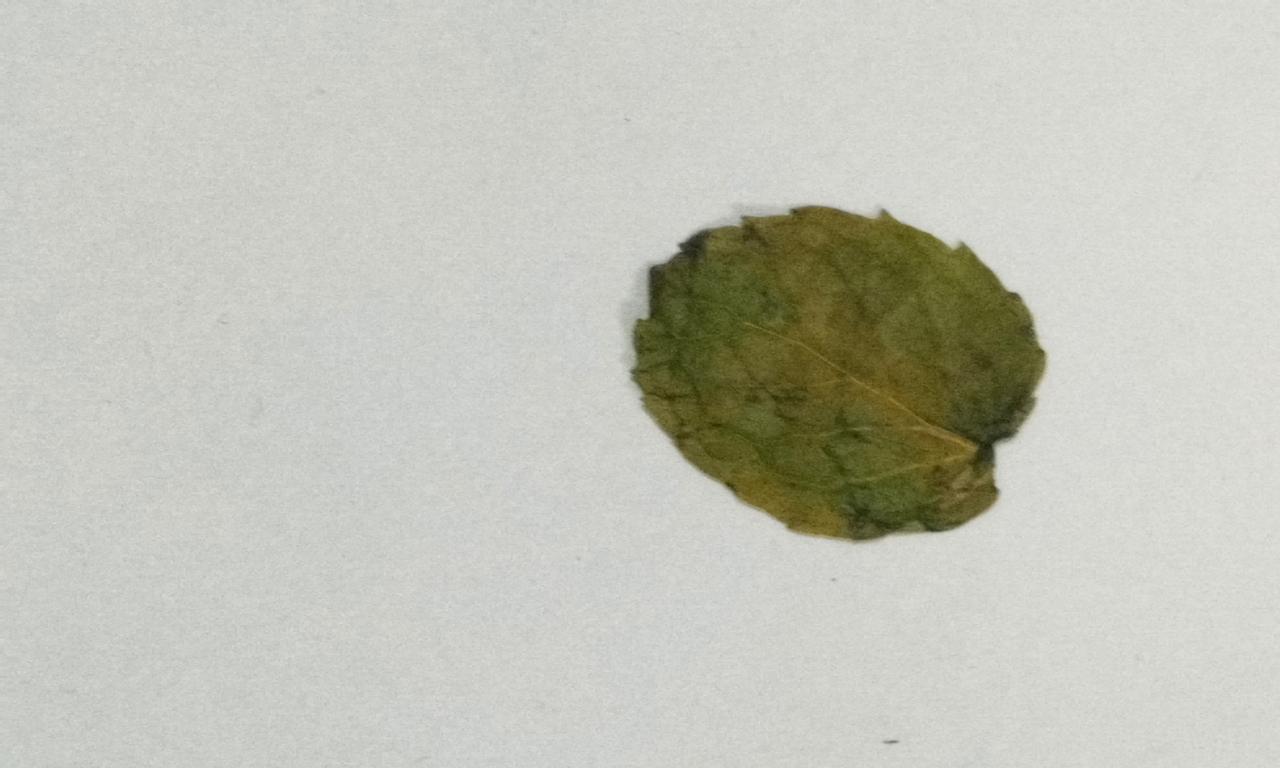
Label: Dried